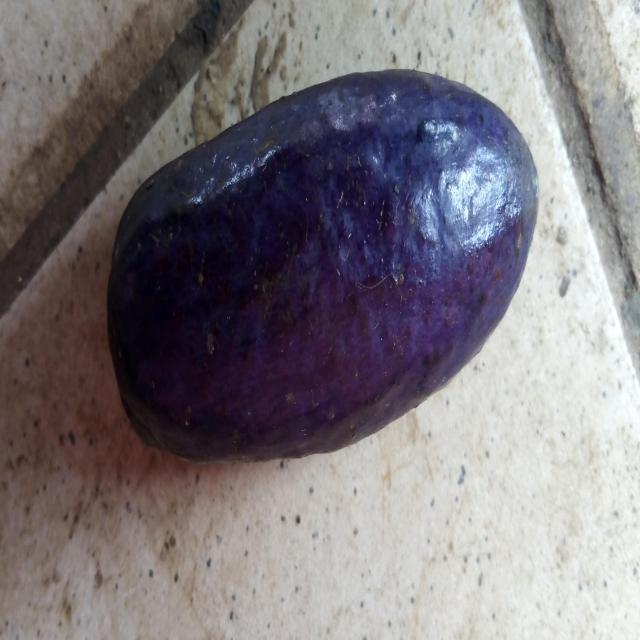
Plum grade: unaffected